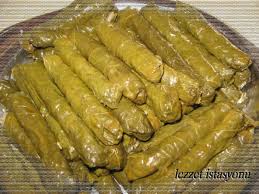
Yemek: yaprak_sarma